Walls of Marrakesh

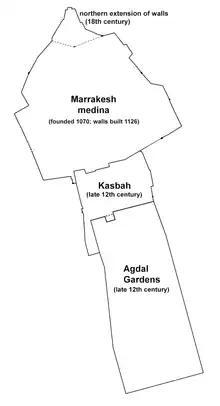

The Walls of Marrakesh are a set of defensive ramparts which enclose the historic medina districts of Marrakesh, Morocco. They were first laid out in the early 12th century by the Almoravid dynasty which founded the city in 1070 CE as their new capital. The walls have since been expanded several times by the addition of the Kasbah to the south at the end of the 12th century and by a later extension to encompass the northern neighbourhood around the Zawiya of Sidi Bel Abbes.